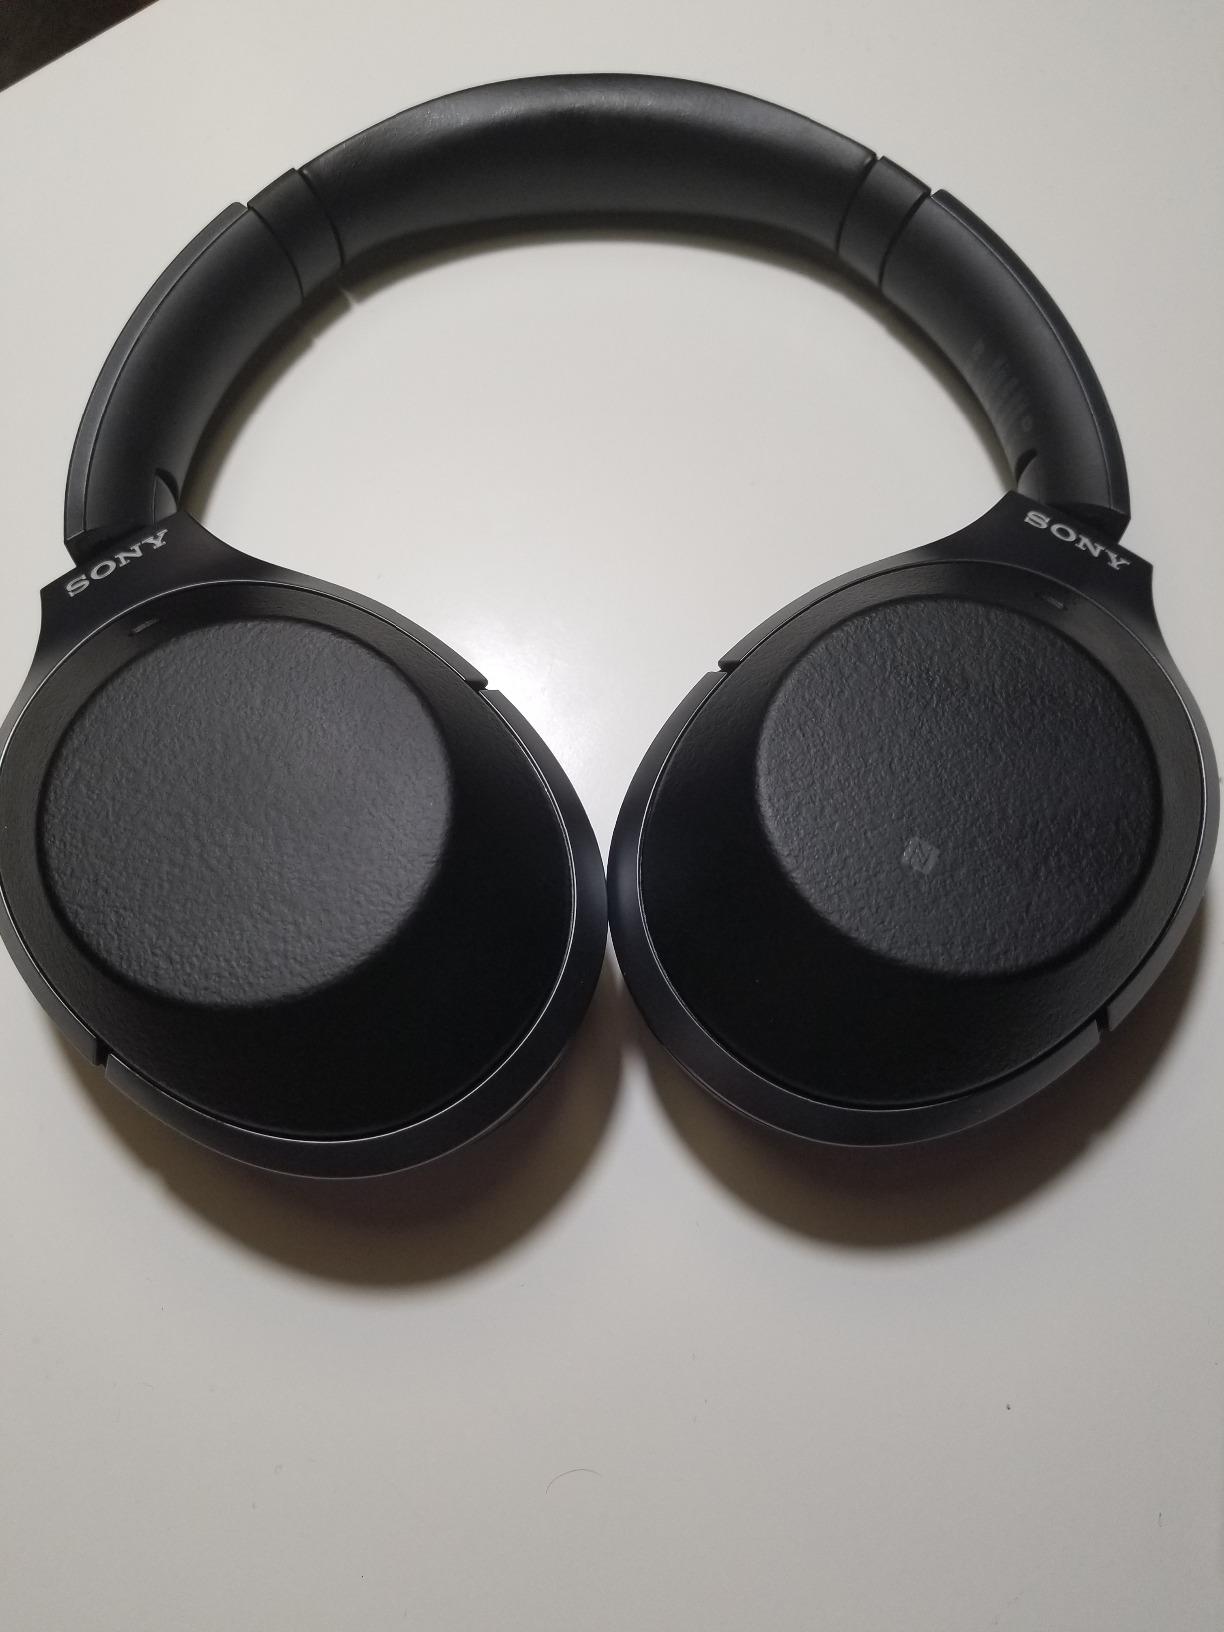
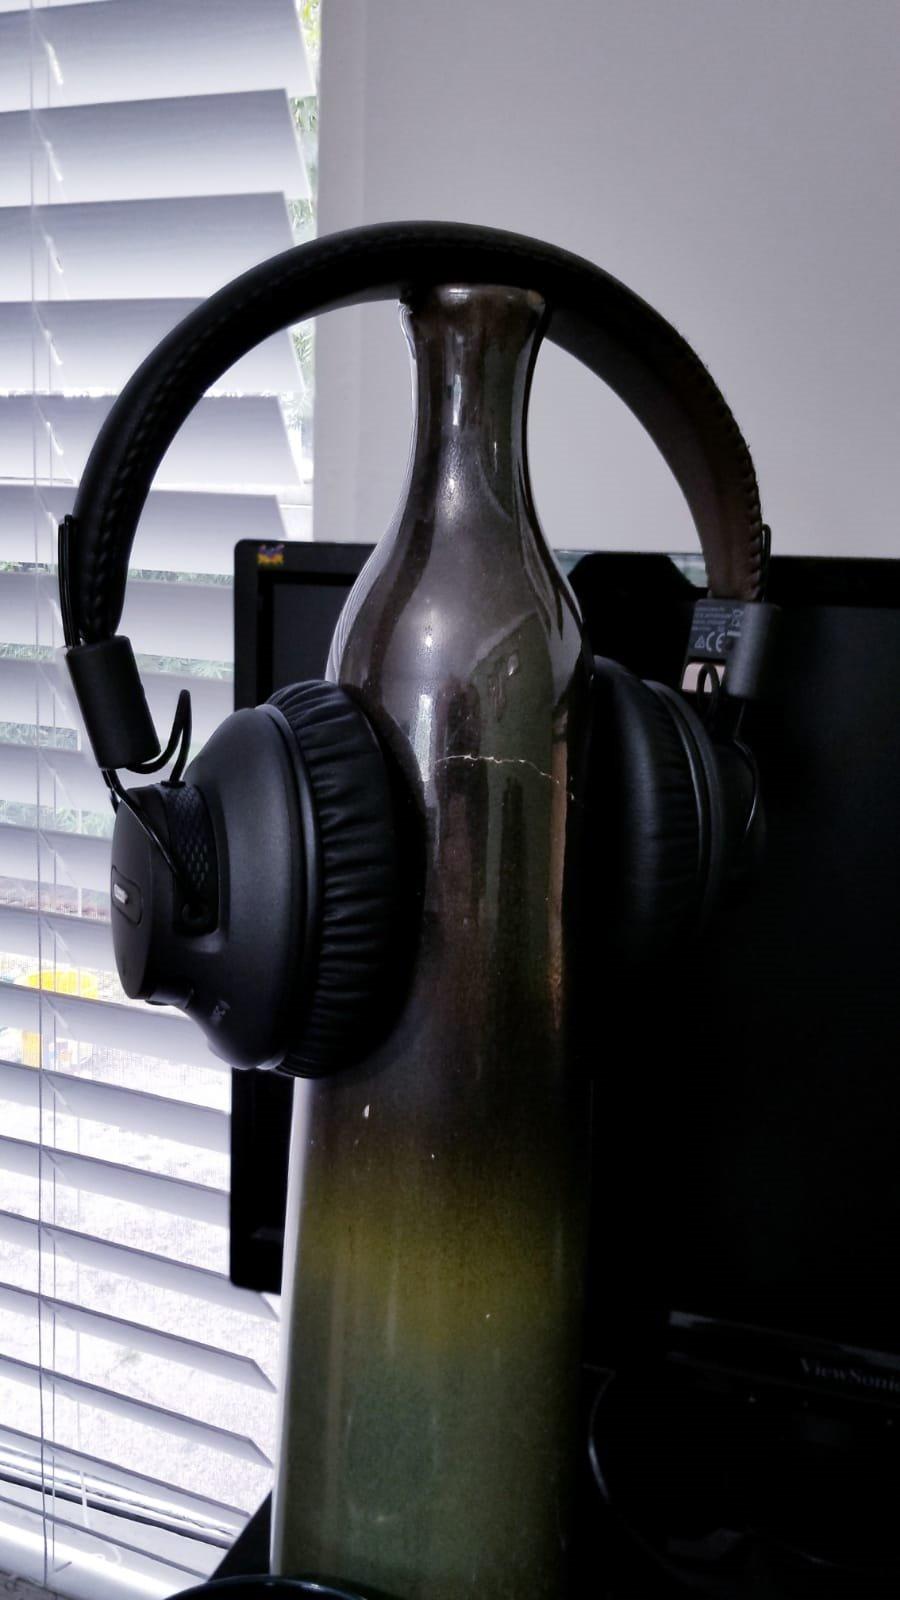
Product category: headphones
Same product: no